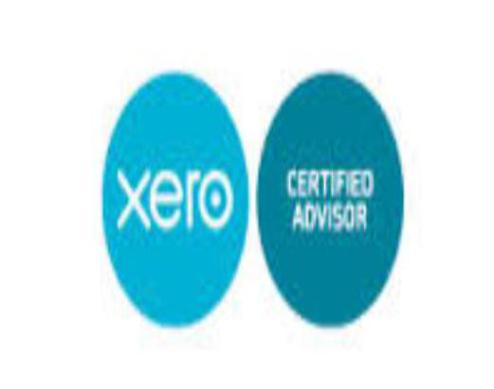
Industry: Others